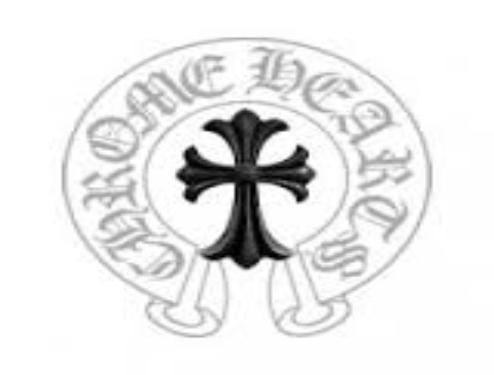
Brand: Chrome Hearts
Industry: Clothes